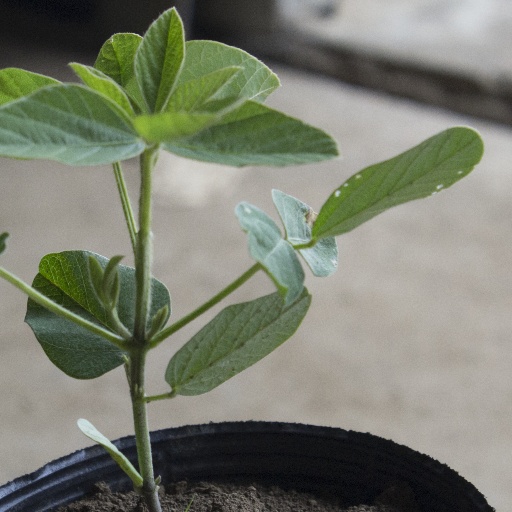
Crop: soybean